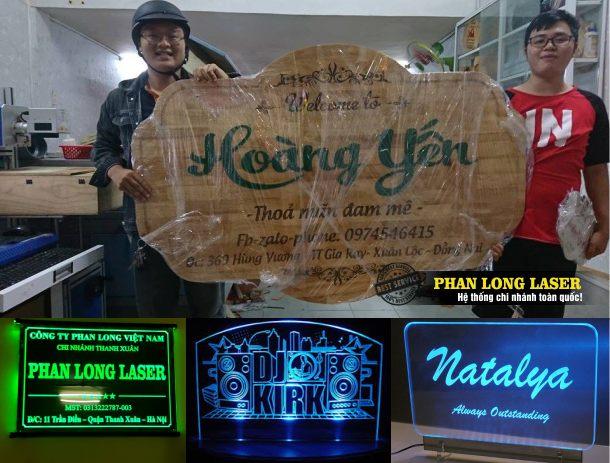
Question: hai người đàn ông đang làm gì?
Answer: đang cầm biển hiệu cơ sở hoàng yến